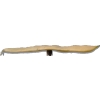
Label: bean_pod